Claude Arnould

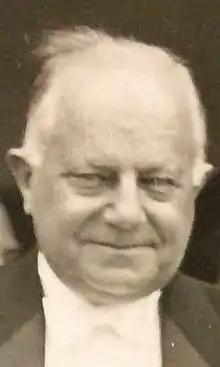
Claude Arnould

Claude Louis Marie Joseph Arnould (10 May 1899 – 22 December 1978), also known as Colonel Arnould, Colonel Ollivier and other cryptonyms, was a French officer, intelligence agent, resistance leader, businessman and diplomat. During World War II, he was the co-leader of the Jade-Amicol resistance network under the auspices of the British Secret Intelligence Service (SIS), commonly known as MI6.